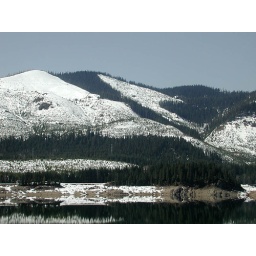
from car window on Interstate 90 in Washington